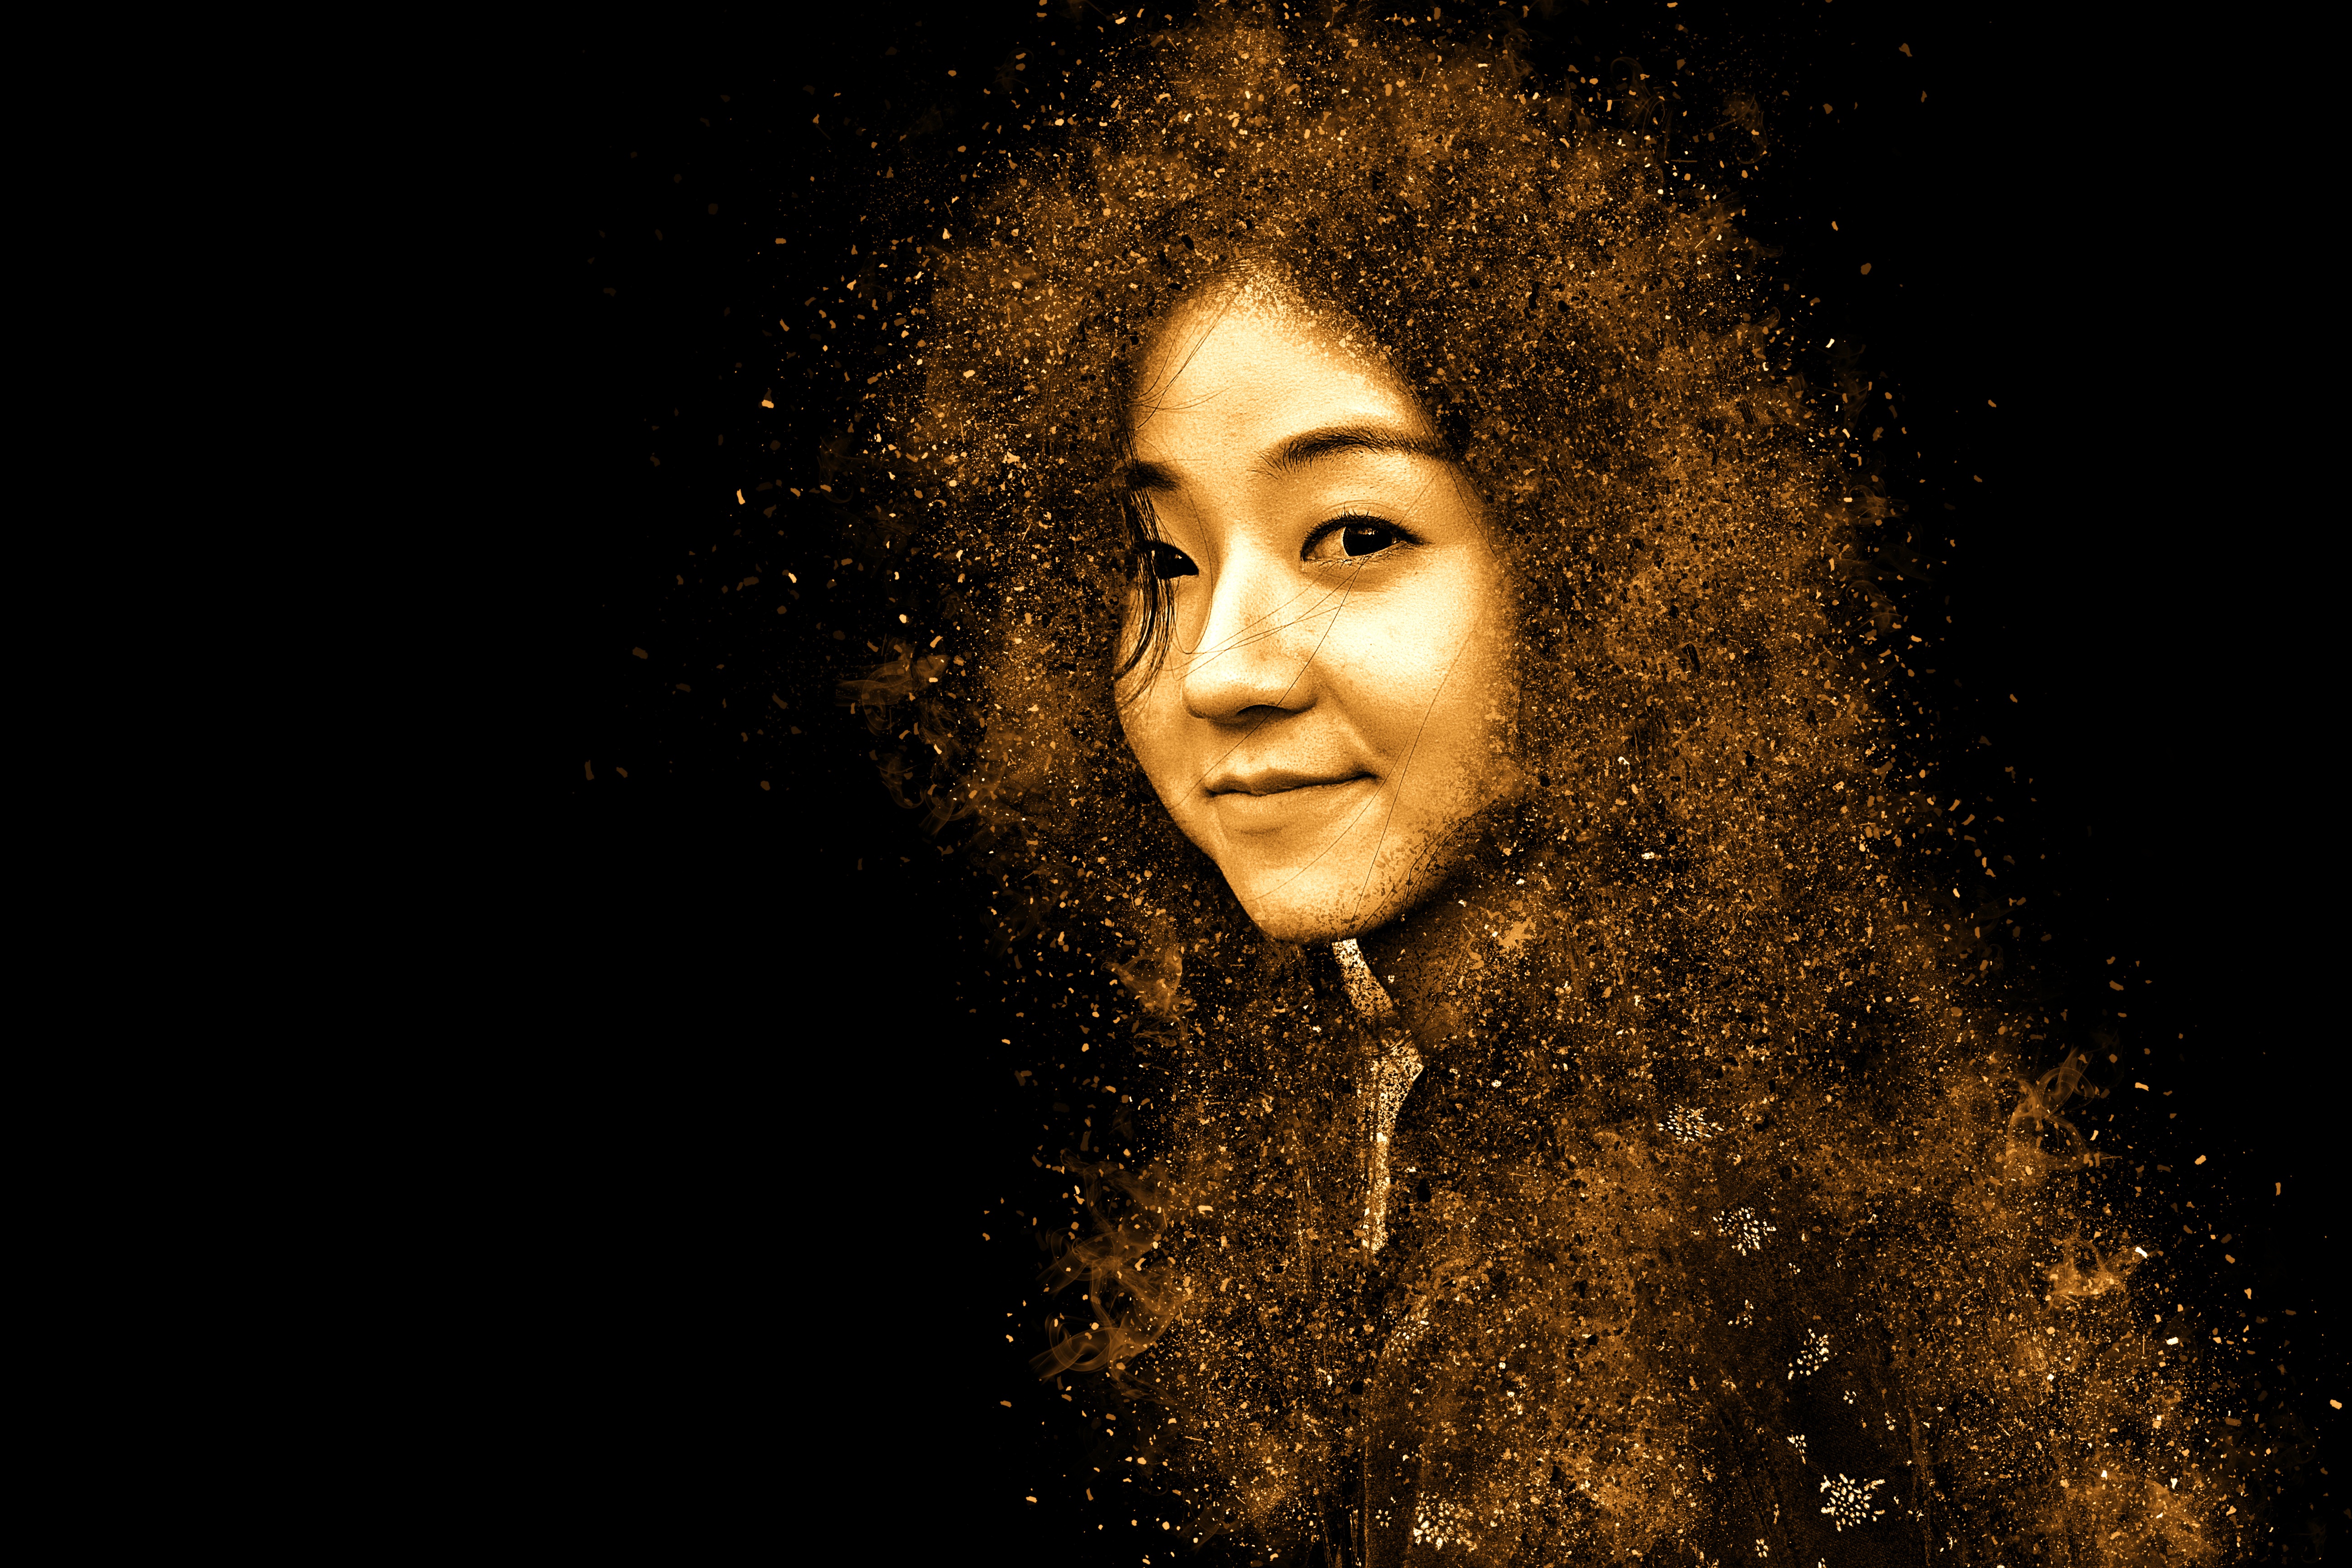
sky, girl, woman, hair, night, female, portrait, space, human, darkness, smile, black hair, face, art, fun, head, beauty, beautiful, pretty, midnight, emotion, friendly, light and shadow, phenomenon, computer wallpaper